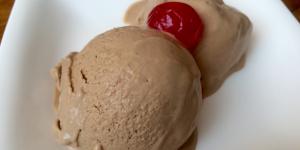
helado de chocolate con cafe